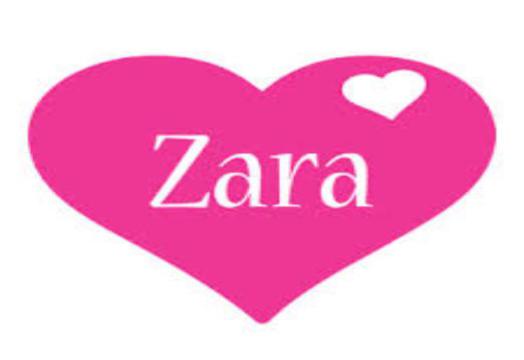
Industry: Clothes